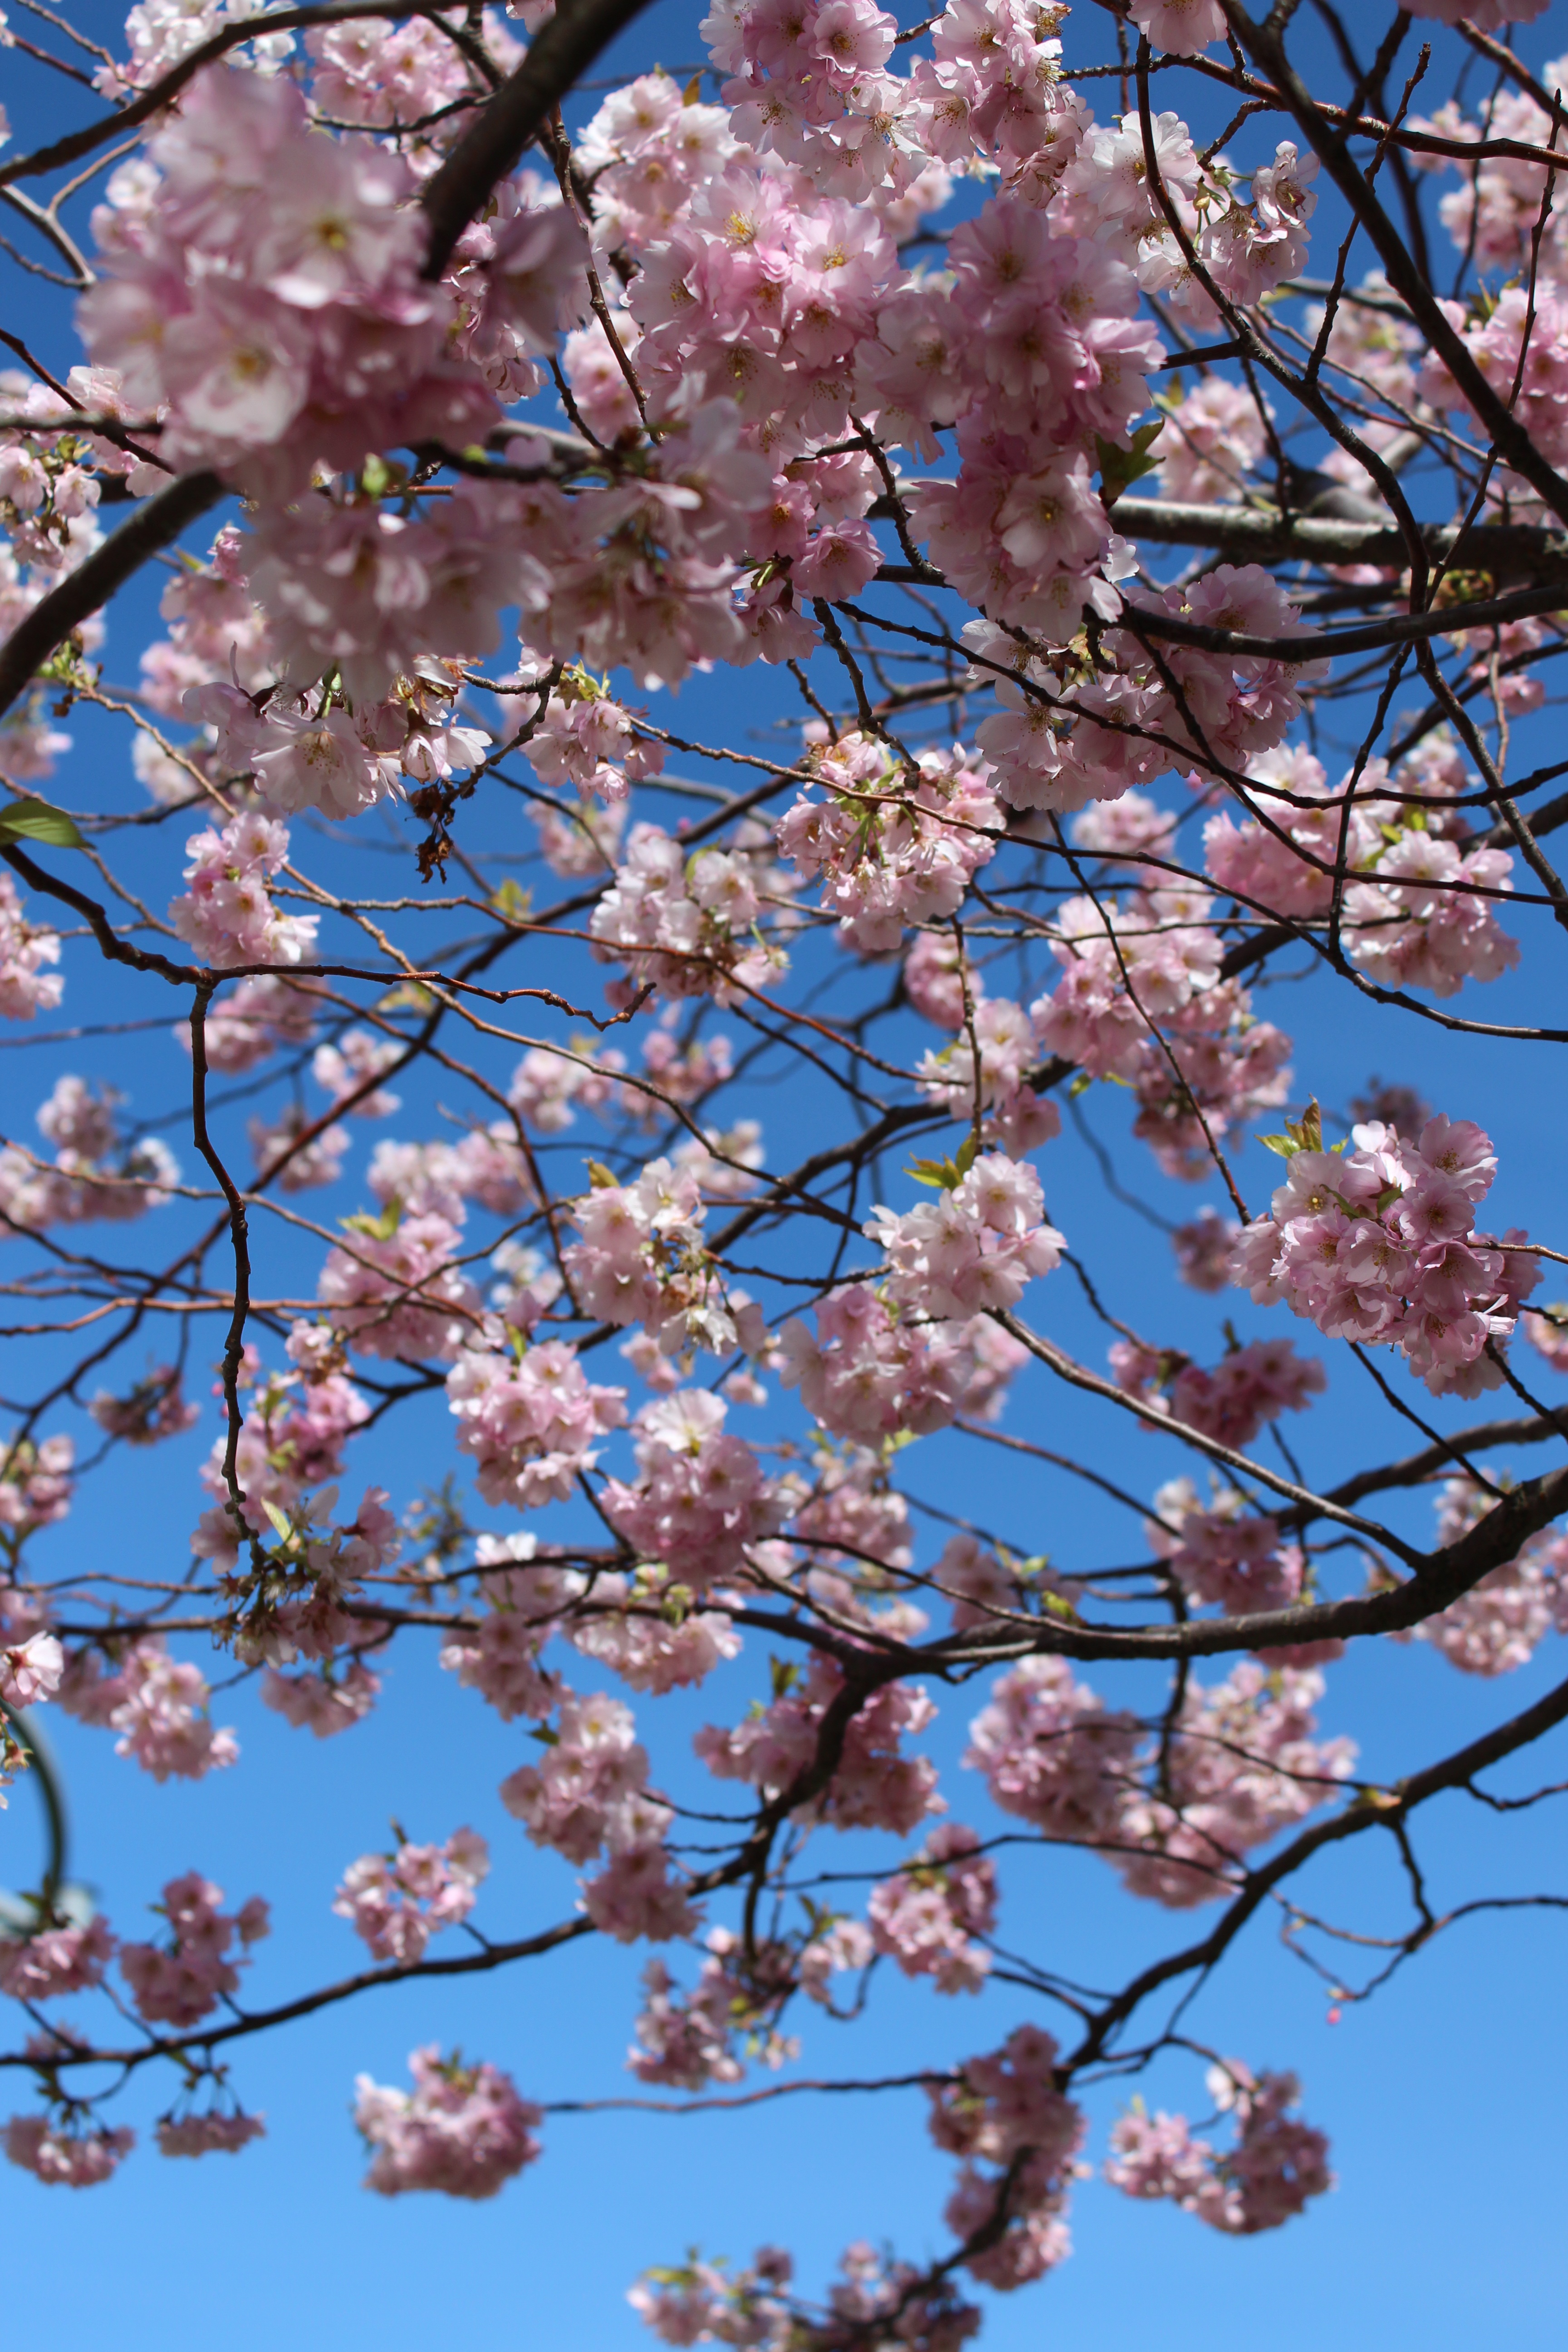
tree, branch, blossom, plant, flower, petal, spring, produce, cherry blossom, spring flowers, spring flower, cherry, flowering plant, cherry flowers, land plant, springfeelings